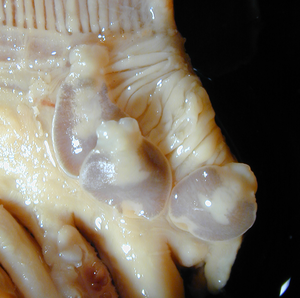
Les Capsalidae forment une famille de monogènes Monopisthocotylea, qui comprend environ 200 espèces.